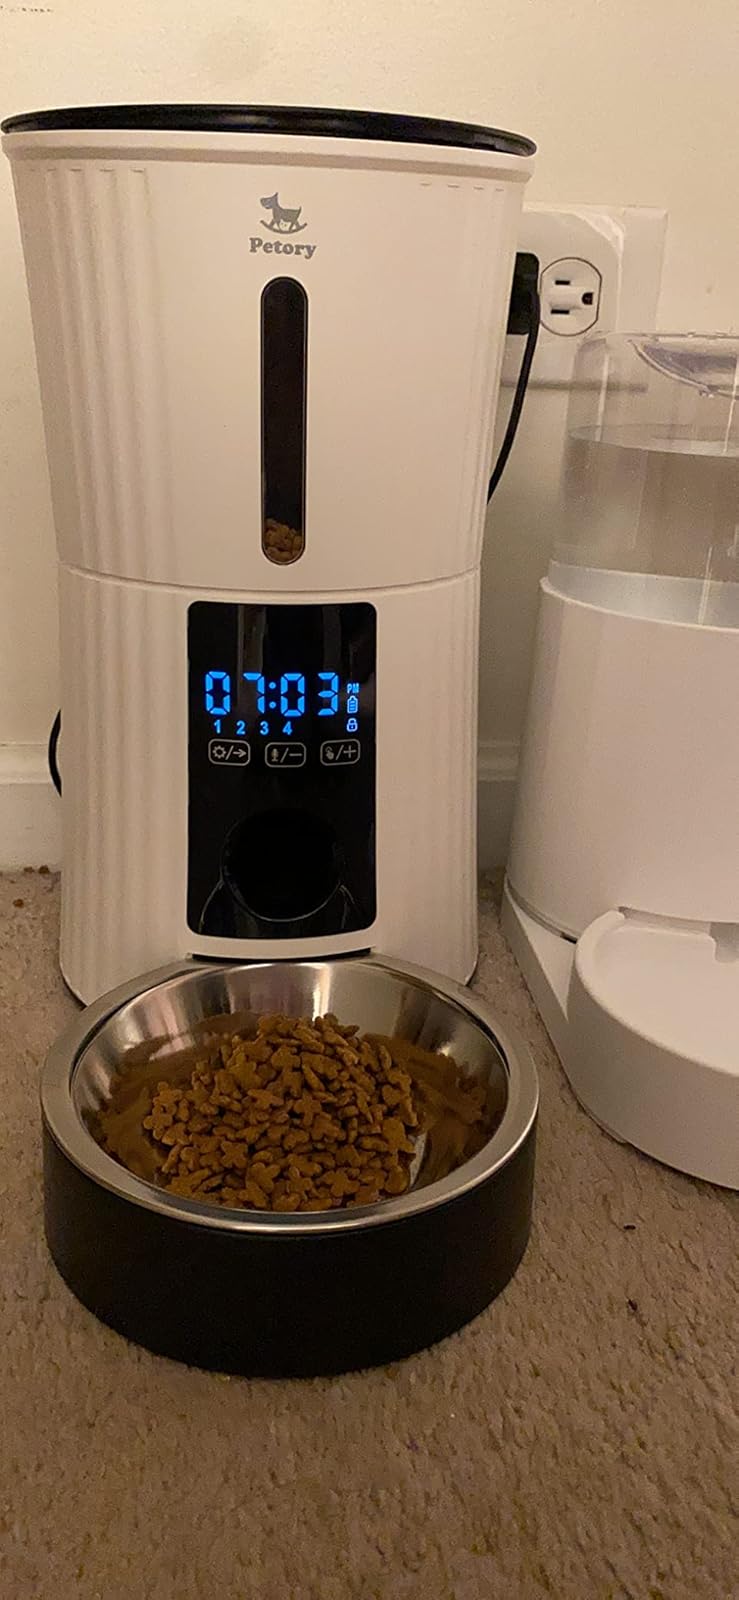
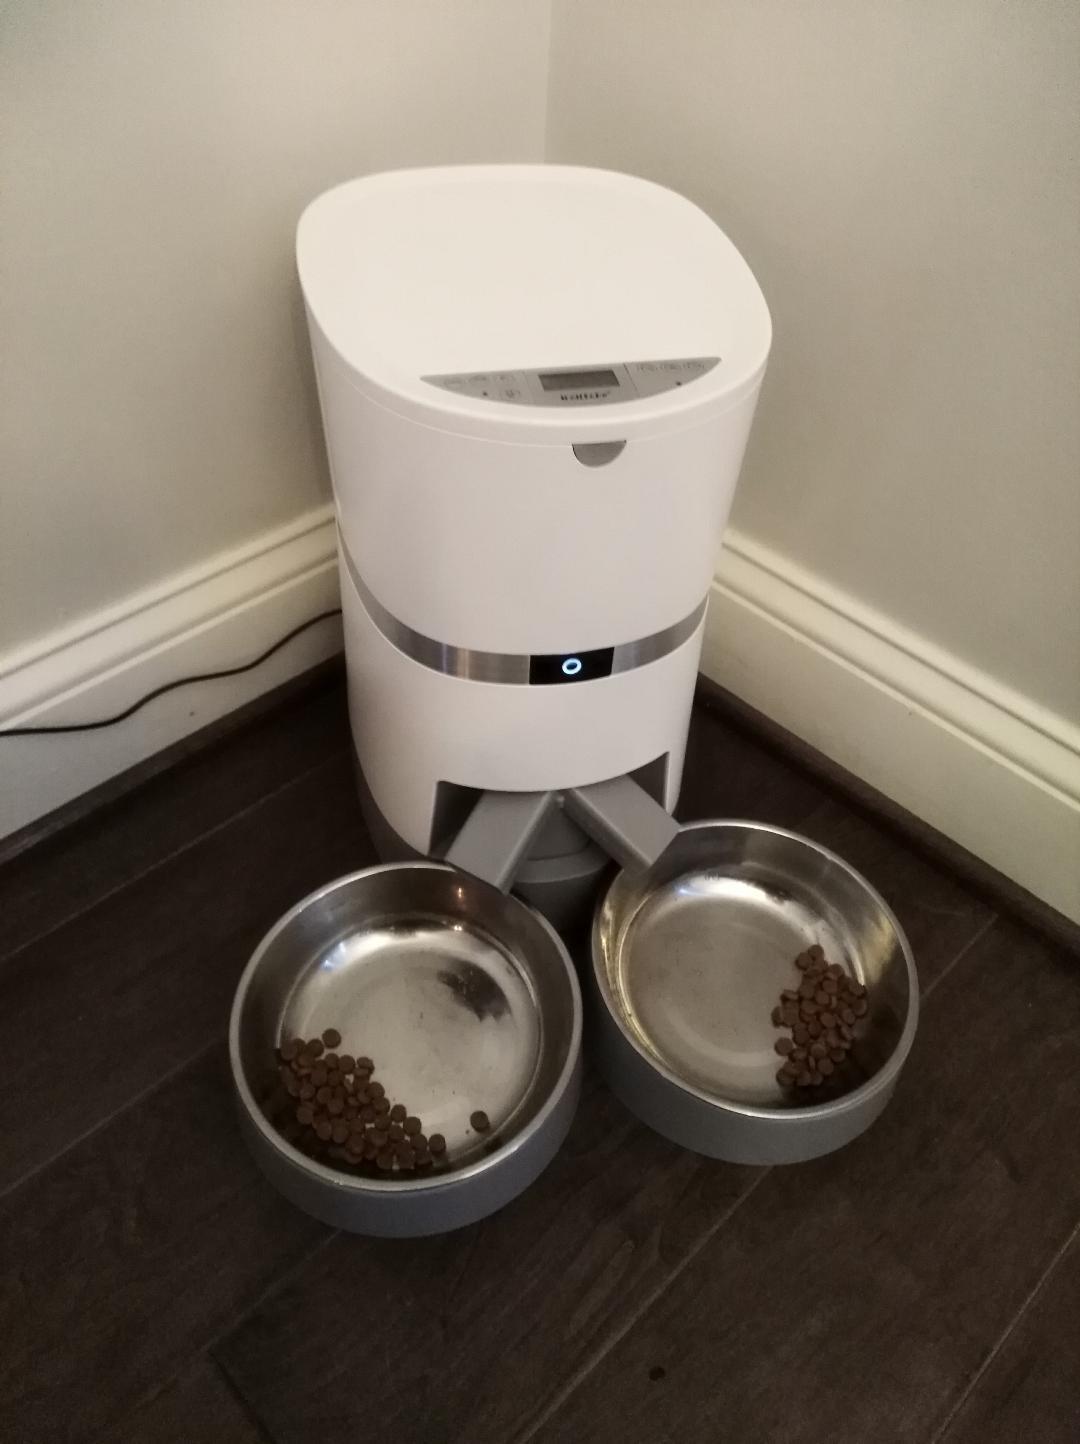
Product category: items_feeder
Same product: no